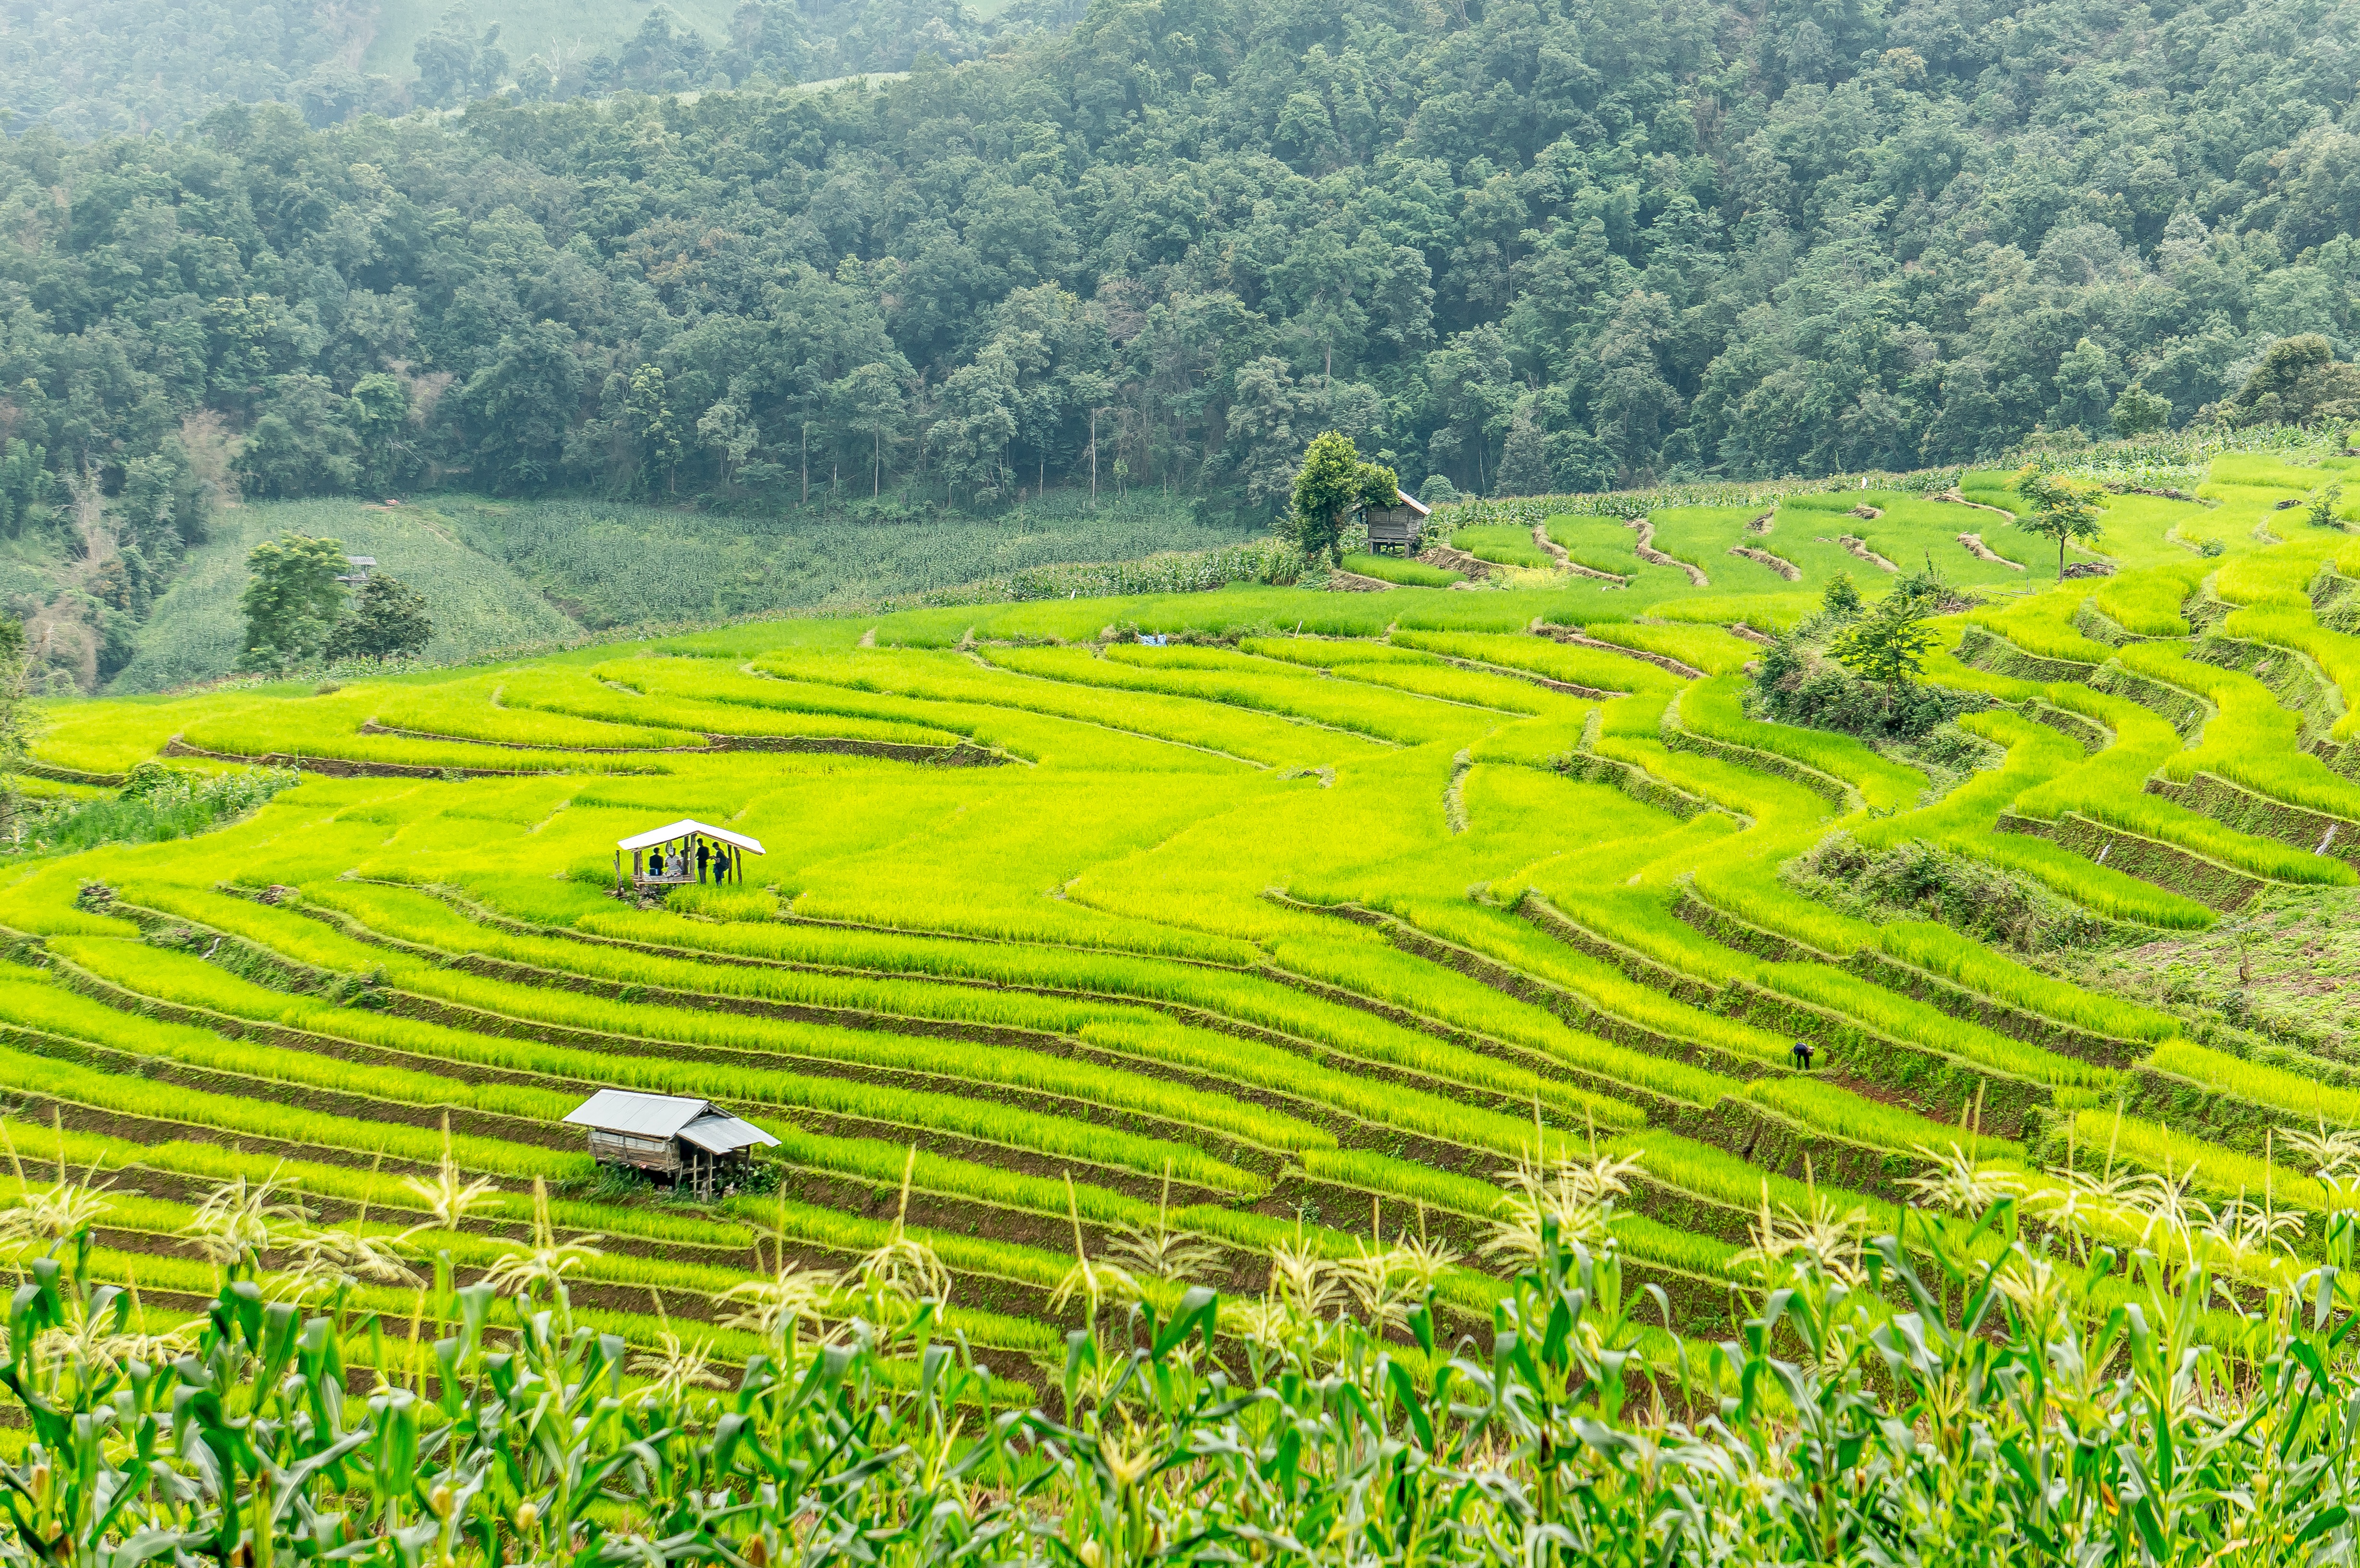
landscape, mountain, field, meadow, prairie, hill, flower, green, crop, pasture, scenery, soil, agriculture, rice, plain, thailand, terrace, grassland, plantation, plateau, rural area, paddy field, chiang mai, rice terrace, rice field, geographical feature